Eugene Steinhof

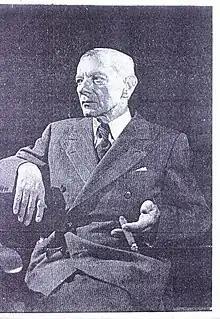
Eugen Gustav Steinhof

Eugen Gustav Steinhof (October 5, 1880, Vienna, Austria – July 10, 1952, Los Angeles, California) was a Viennese architect, painter, sculptor, and structural engineer. He was a student of Otto Wagner, Josef Hoffmann, Henri Matisse, and Adolf von Hildebrand.